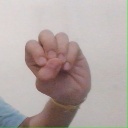
अक्षर: उ